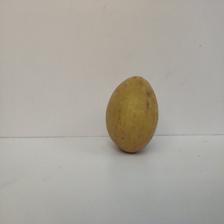
Size: Large